Evry Schatzman

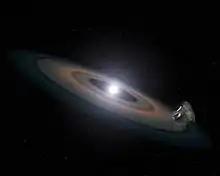
Artist's impression of debris around a white dwarf

He was appointed by the Centre national de la recherche scientifique (CNRS) in autumn 1945 and received his doctorate in March 1946. He taught at Princeton University and the Copenhagen Observatory. He his mentored during his year at Princeton by Lyman Spitzer and Martin Schwarzschild and works with Bengt Strömgren in Copenhagen.